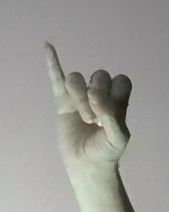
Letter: meem